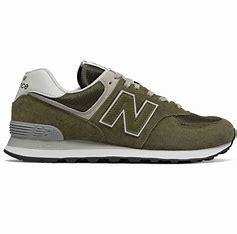
Brand: New
Model: Balance ML574